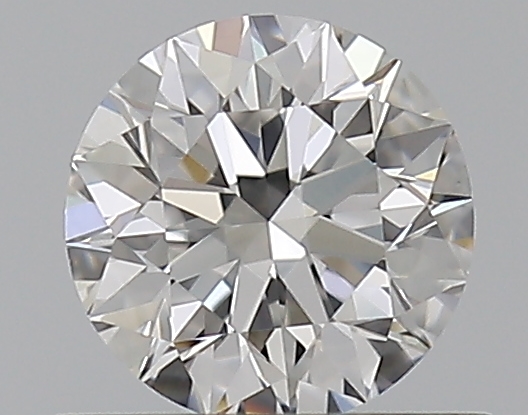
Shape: round
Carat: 0.5
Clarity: VS1
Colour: E
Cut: EX
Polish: EX
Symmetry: EX
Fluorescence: N
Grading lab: GIA
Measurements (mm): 5.04 x 5.07 x 3.18